Germanton, North Carolina

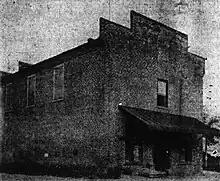
Stokes County Courthouse built in Germanton in about 1825

Germanton is located near the older Moravian settlements of Bethabara and Bethania, which were part of the Wachovia Tract settlement. The etymology of the "Germanton" name is often mistakenly attributed to this proximity. While Wachovia was settled for religious reasons by people originally from what is today the Czech Republic, the settlers of the Germanton area were primarily Lutheran, originally from areas in what is today Germany, and settled the area for non-religious purposes. Early Stokes county settlers were the result of land incentives by the State in 1790 given as a reward to those Germanic people who had fought for Independence.